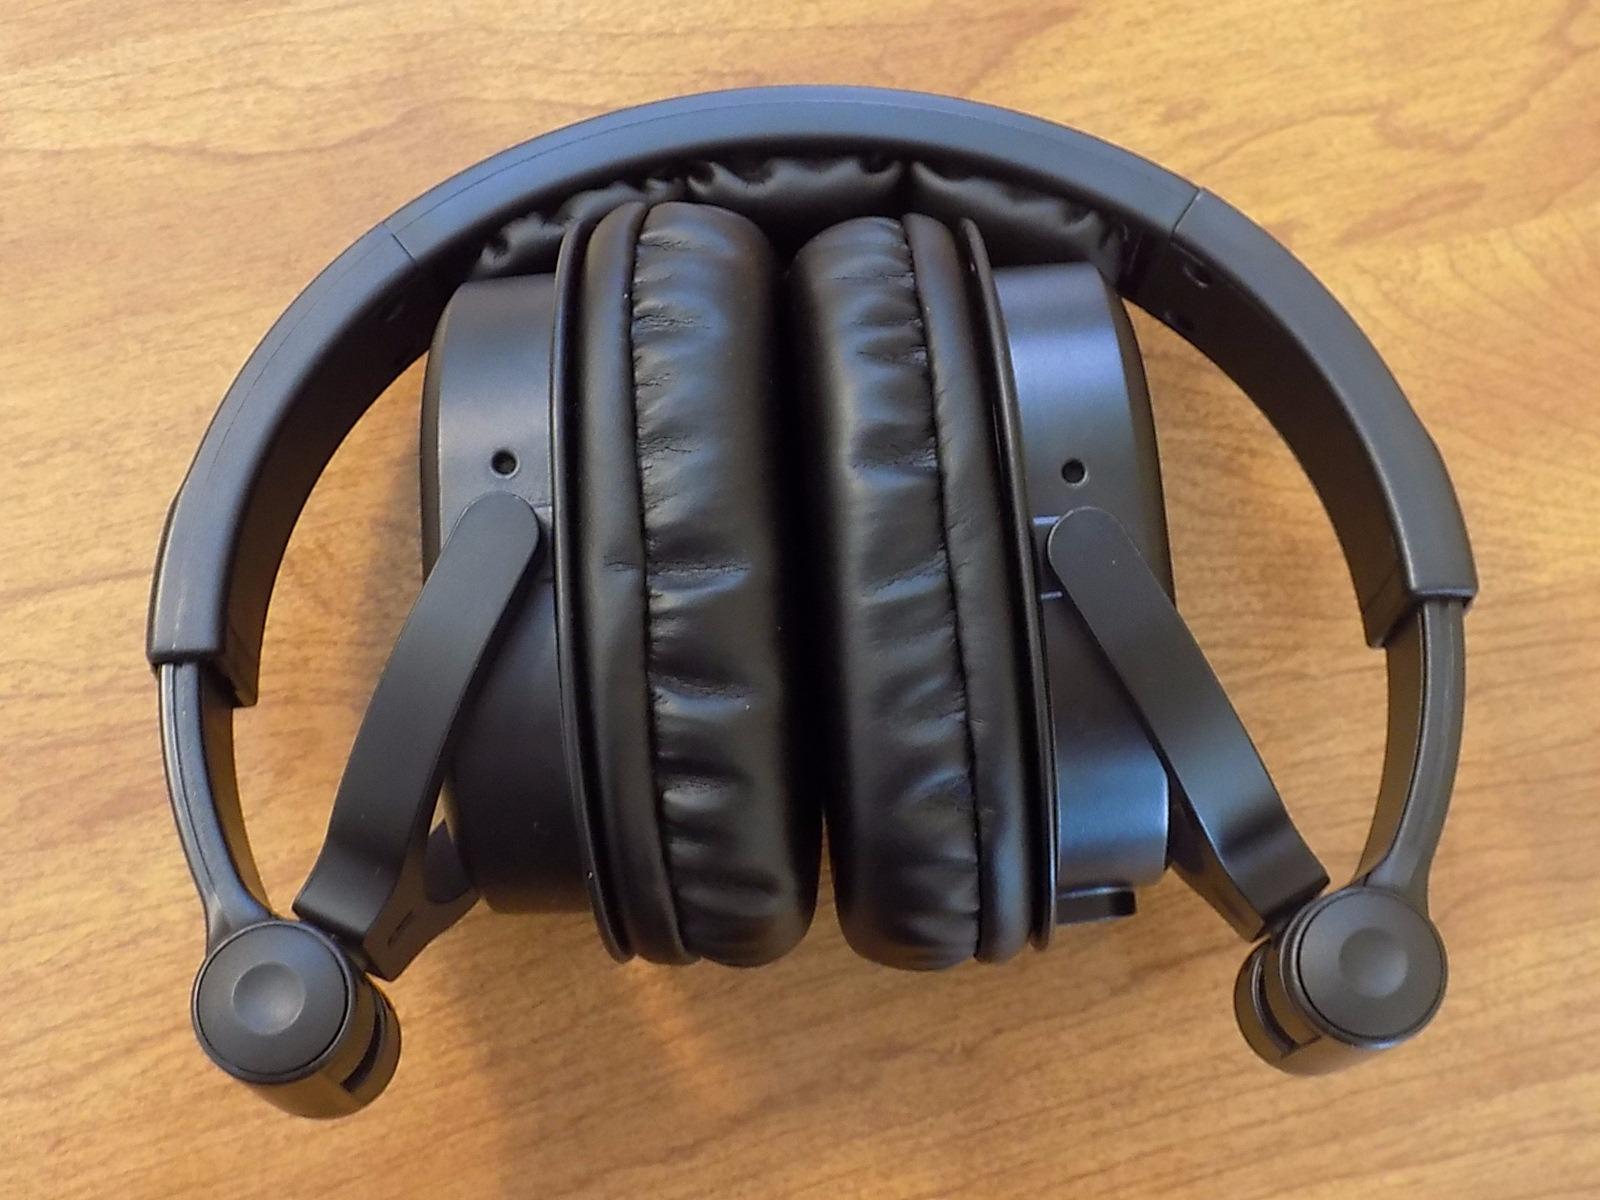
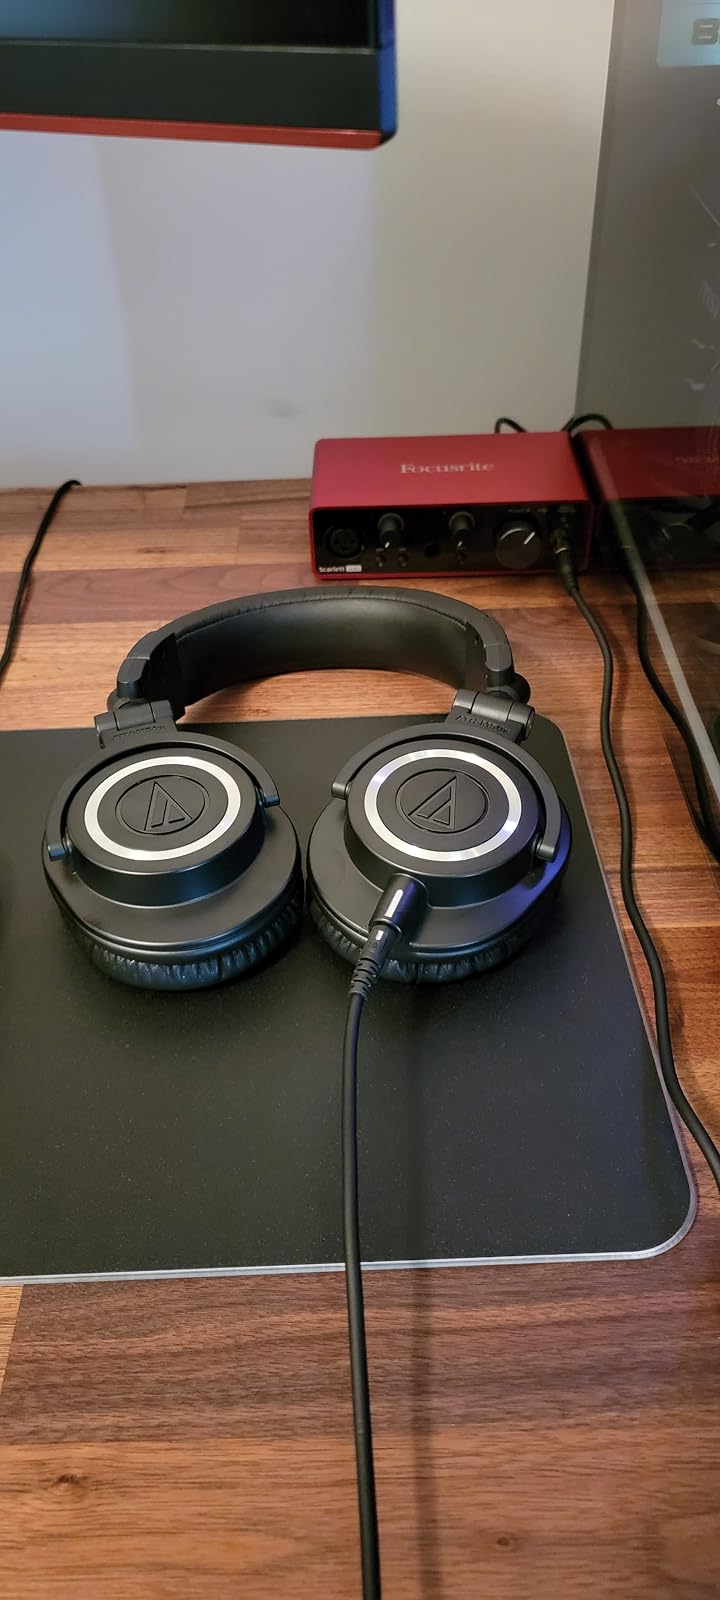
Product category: headphones
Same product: no